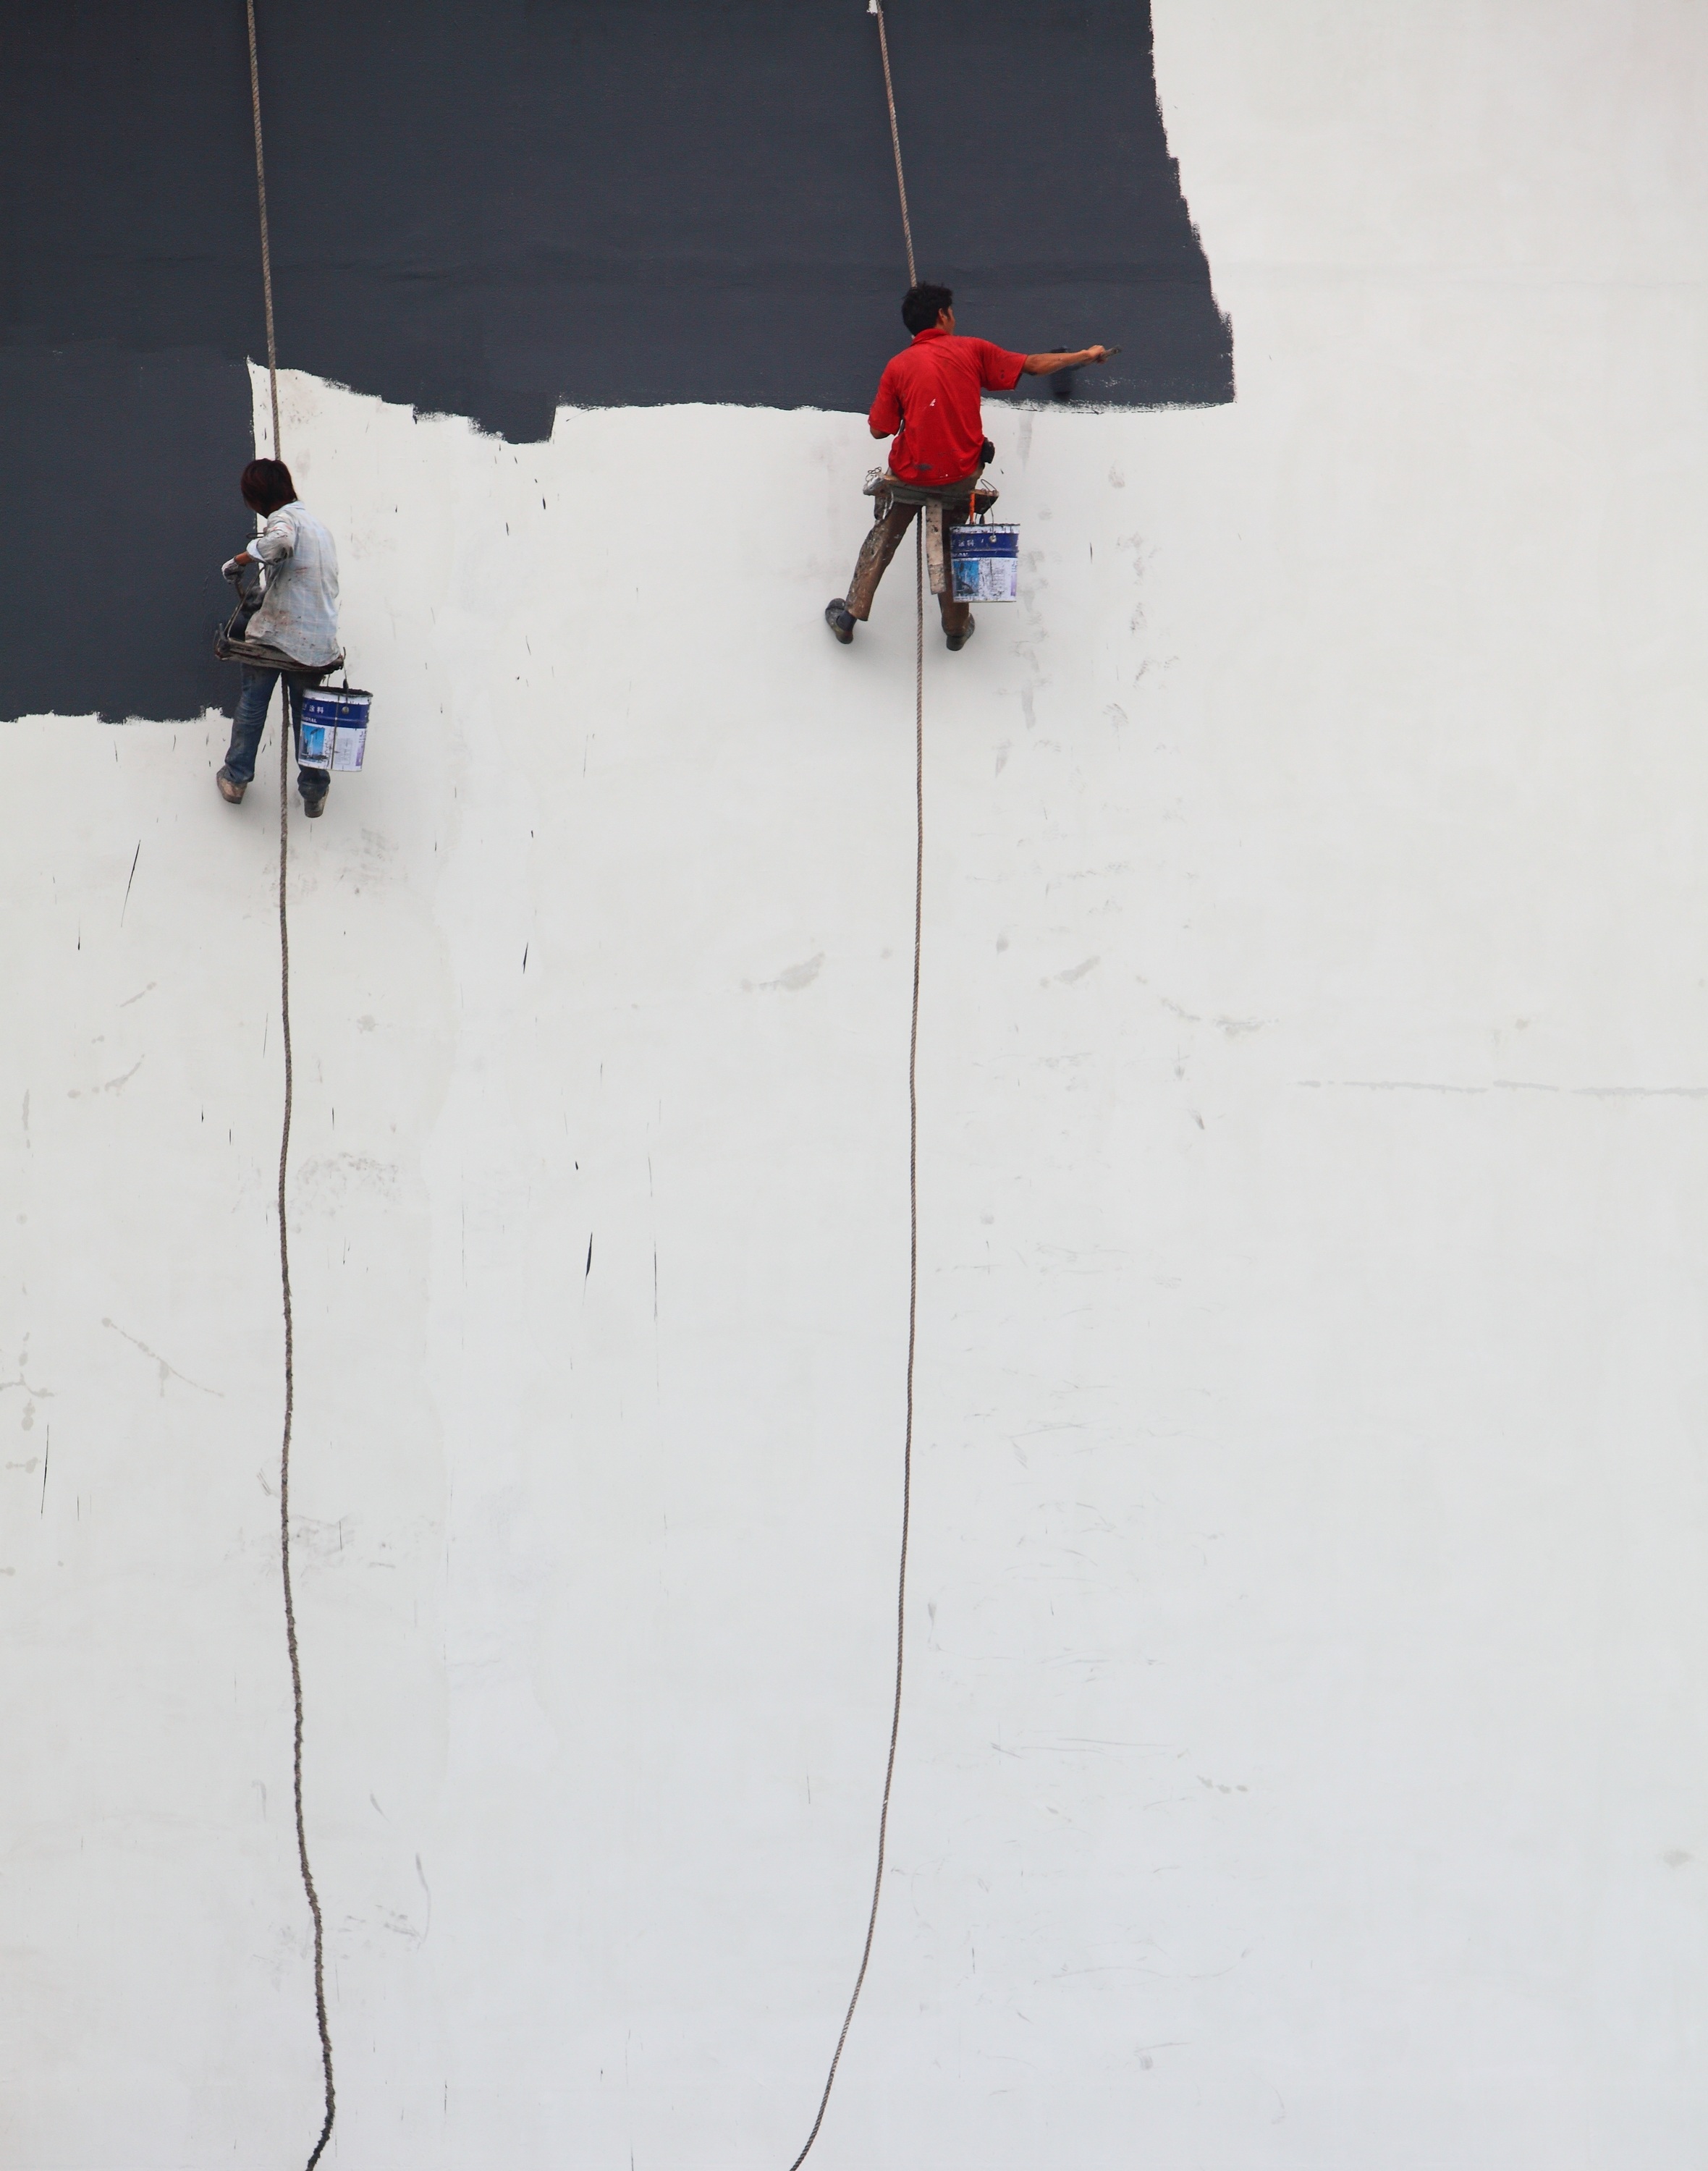
wing, white, adventure, wall, recreation, line, graffiti, painting, whitewash, worker, sports, master, outdoor recreation